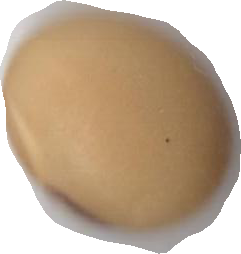
Variety: Anjasmoro